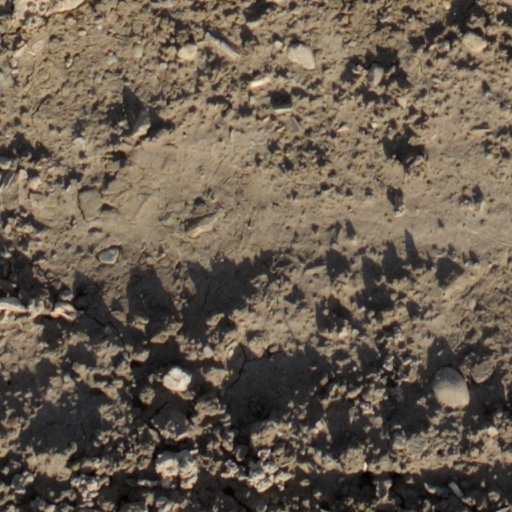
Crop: wheat